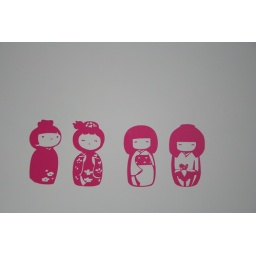
wall decals above her bed